2003 in India

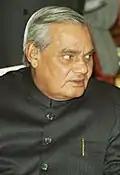
Atal Bihari Vajpayee

Prime Minister of India – Atal Bihari Vajpayee